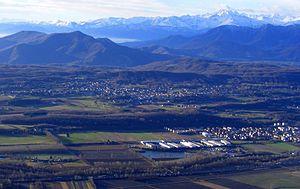
Butière-Haute est une commune italienne de la ville métropolitaine de Turin dans la région Piémont en Italie.